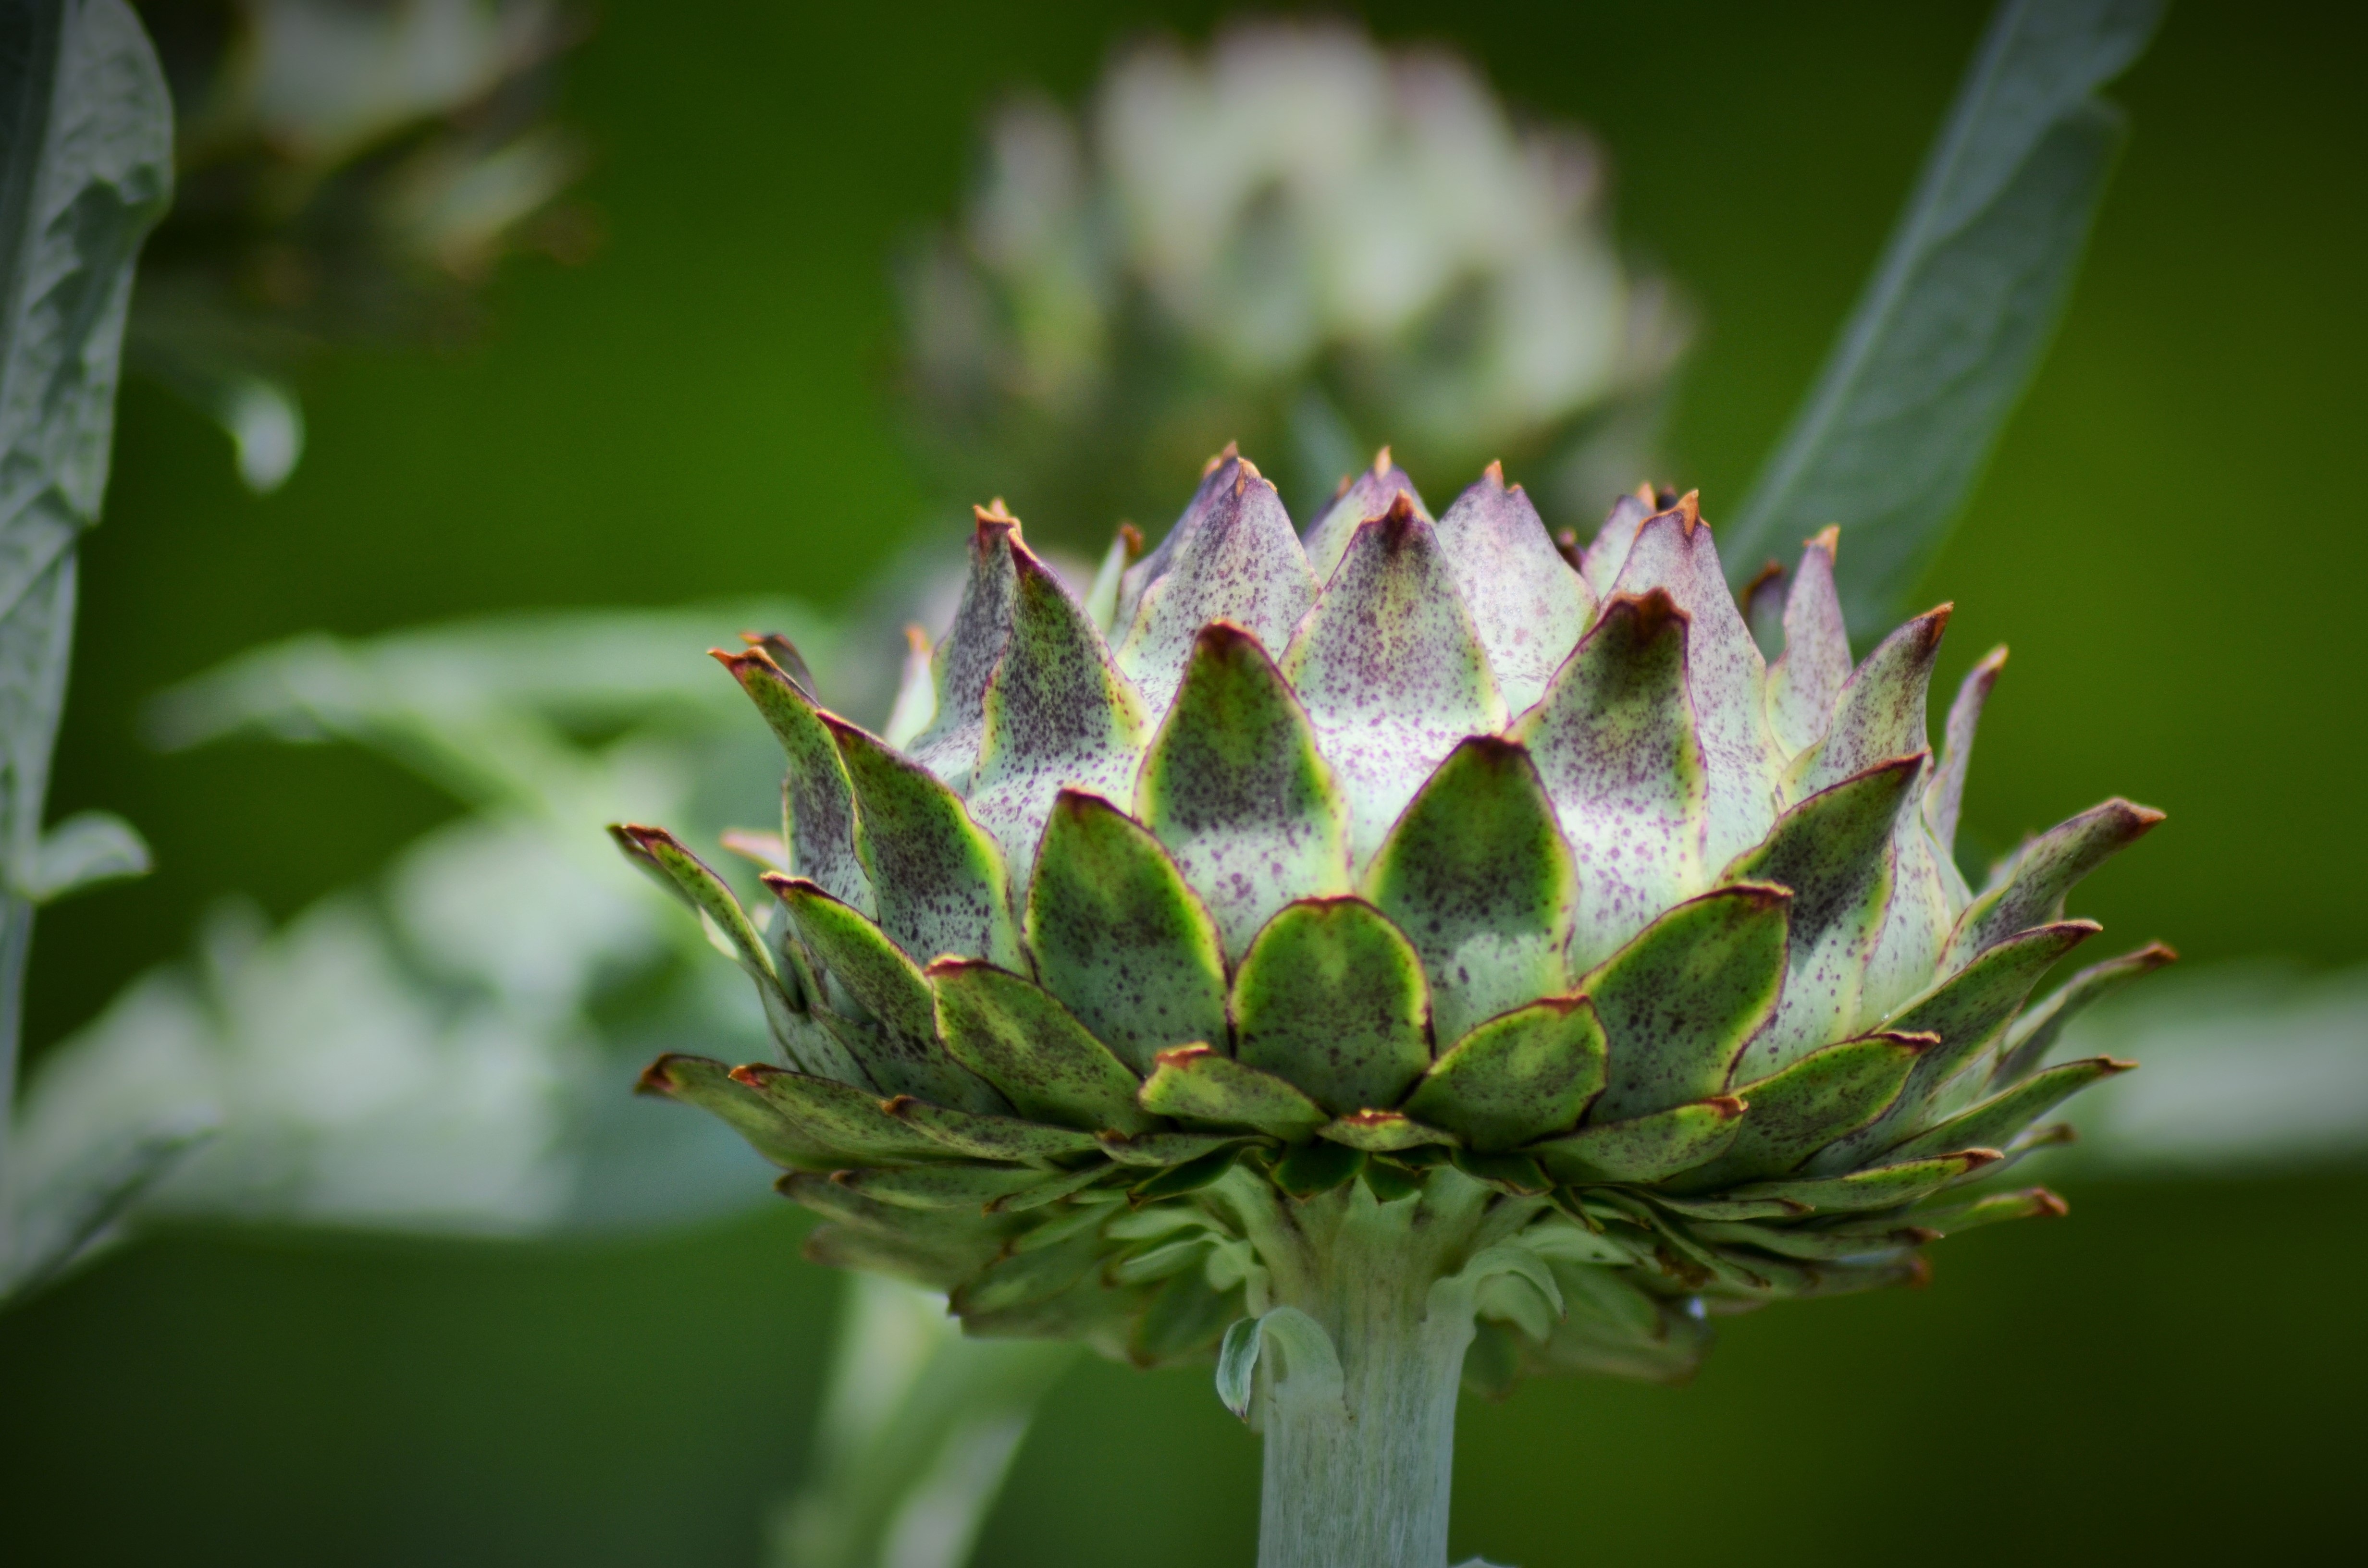
nature, blossom, plant, leaf, flower, green, produce, vegetable, macro, botany, garden, flora, wildflower, artichoke, close up, violet, thistle, bud, macro photography, vegetable garden, flowering plant, daisy family, artichoke flower, plant stem, land plant, thorns spines and prickles